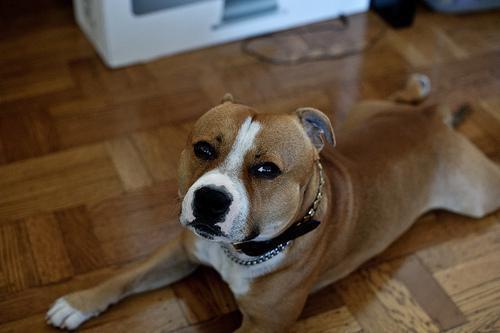
staffordshire bull terrier